South African Class 8R 4-8-0

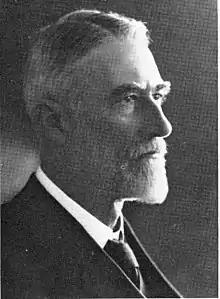
H.M. Beatty

The first 8th Class Consolidation type locomotive of the Cape Government Railways (CGR) was designed by H.M. Beatty, the Chief Locomotive Superintendent of the CGR from 1896 to 1910. Fourteen of these engines were built by the American Locomotive Company (ALCO) in 1902.